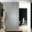
Label: wardrobe